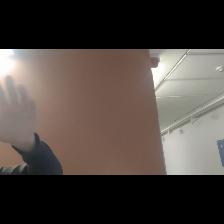
Label: Human